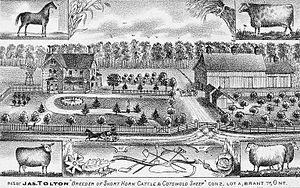
Impression (photomécanique), Résidence de James Tolton, canton de Brant, Ontario, H. Belden Co. (Publisher - éditeur) 1881, Encre sur papier - Photolithographie - 8.7 x 15 cm
Brockton est une ville de l'Ontario, située dans le comté de Bruce.